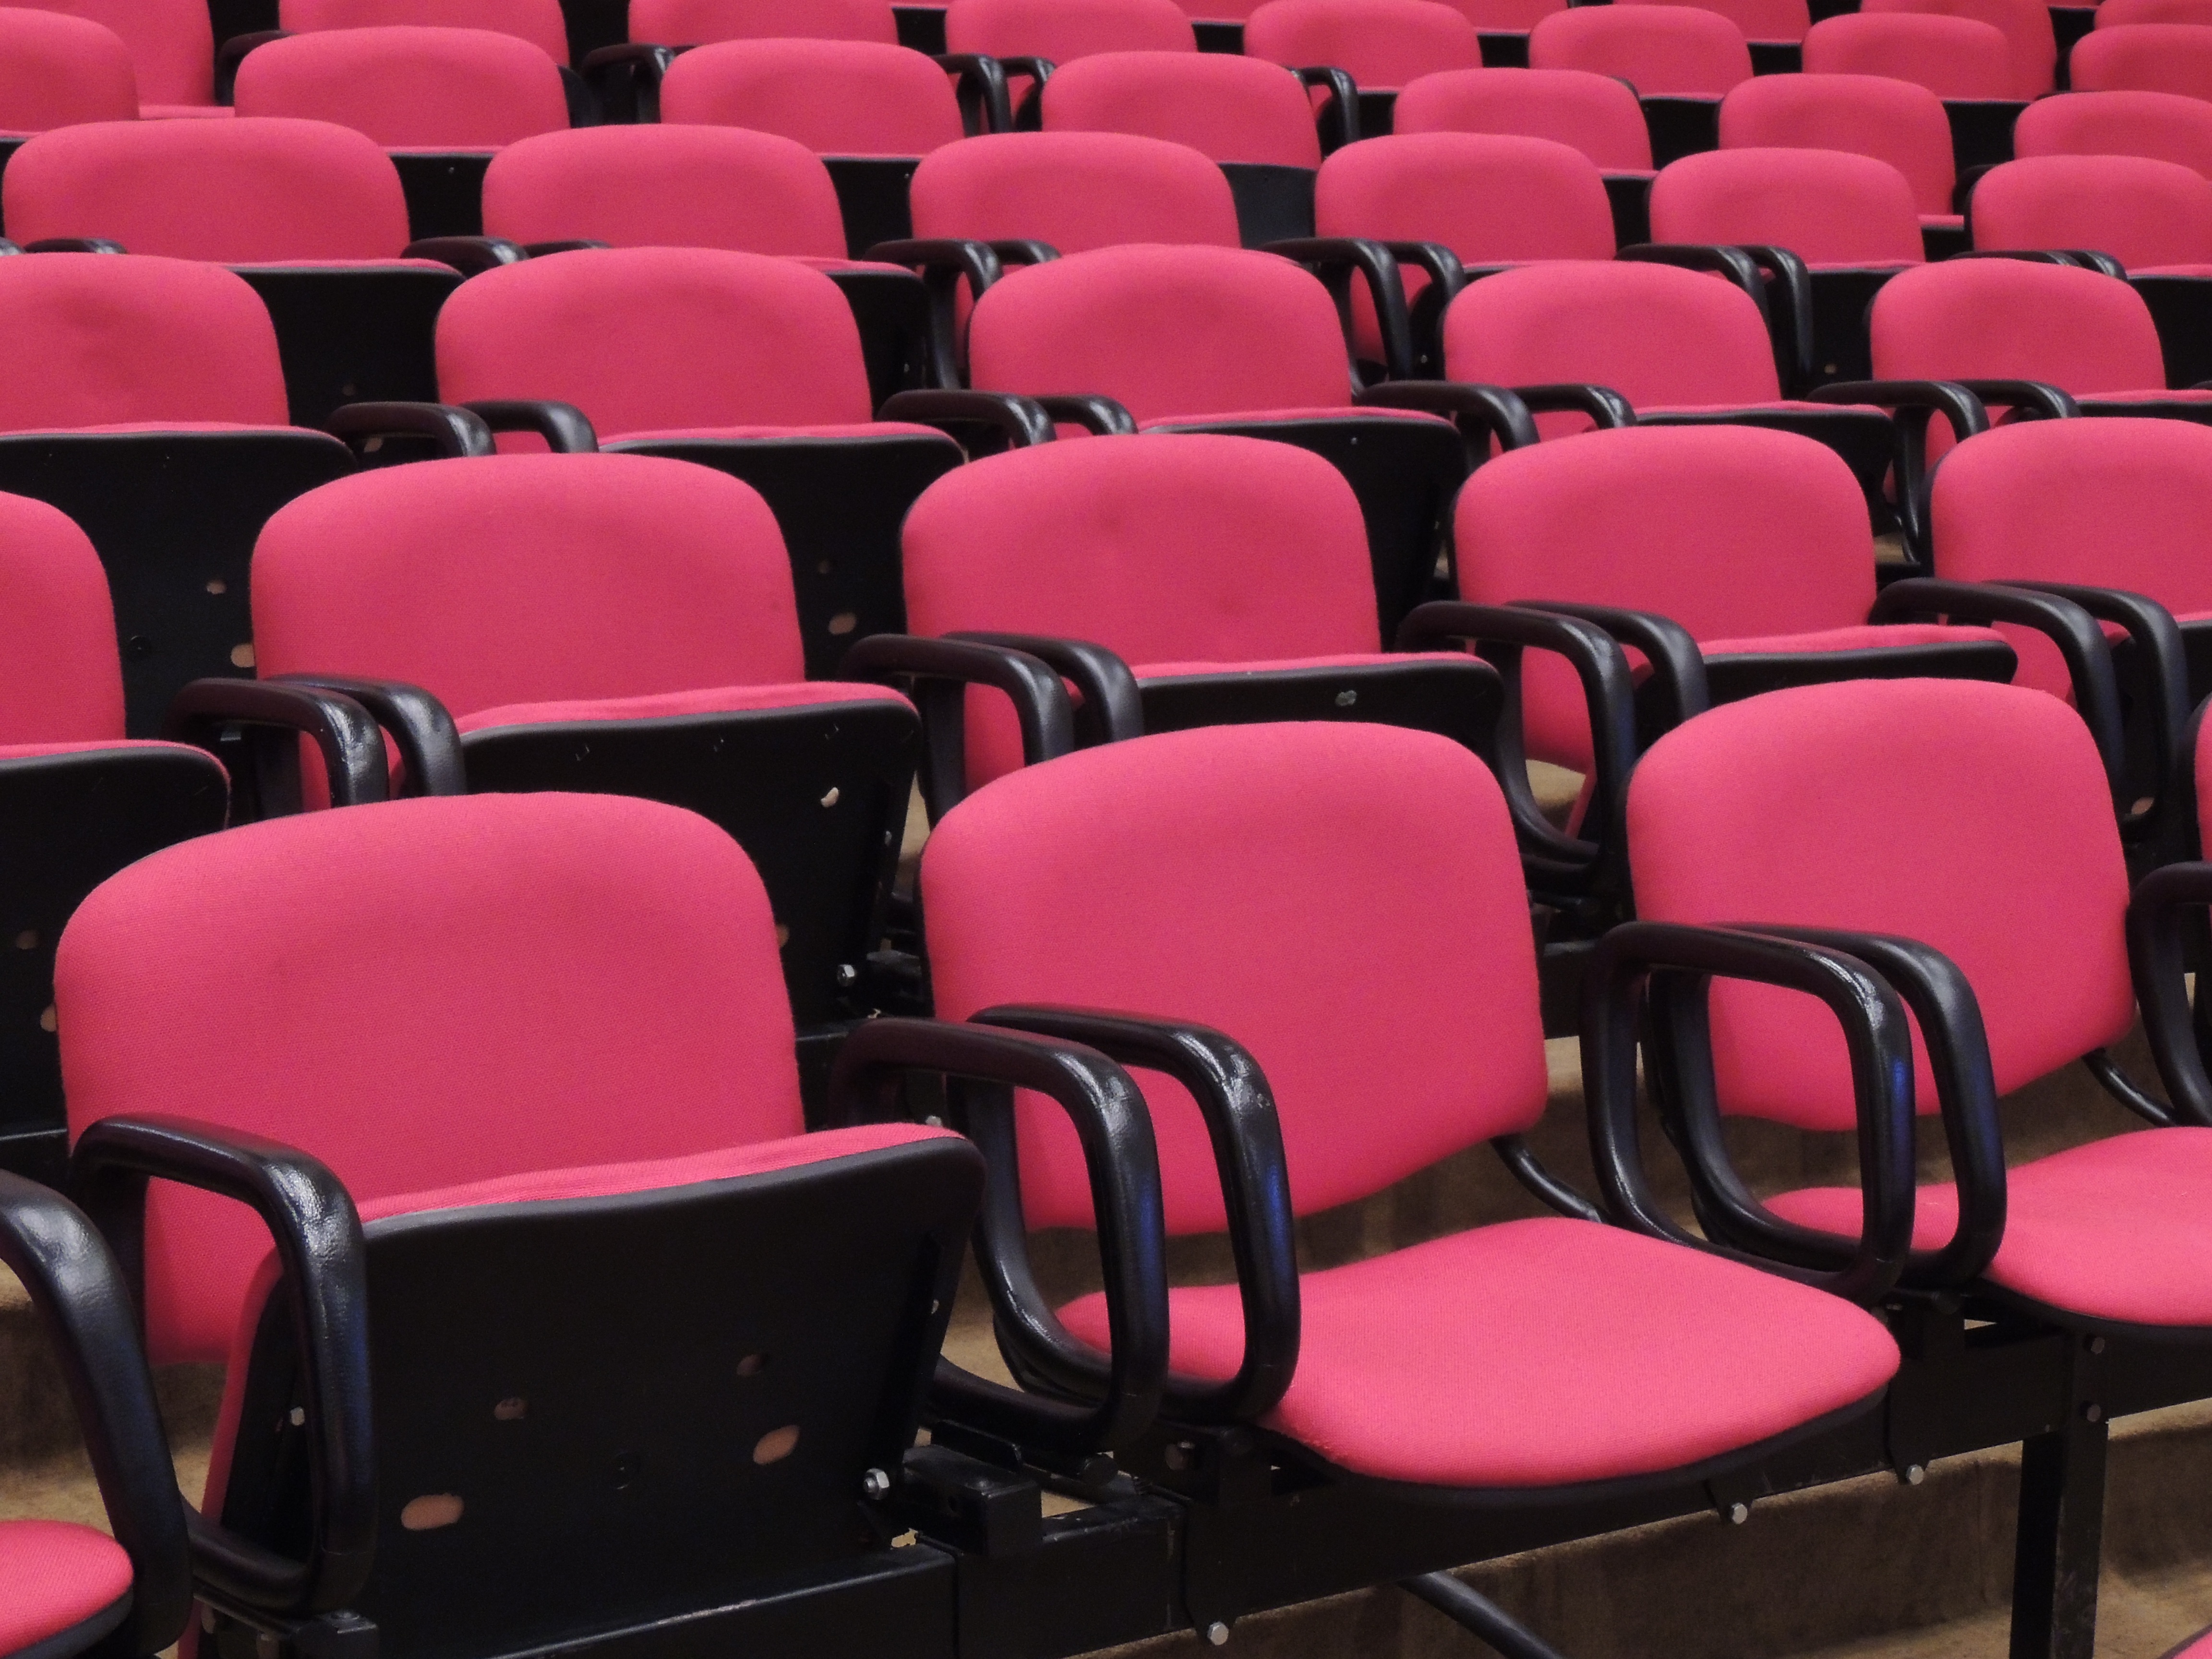
auditorium, chair, red, empty, furniture, room, luggage, places, chairs, seats, conference, presentation, gala, nobody, movie theater, conference hall